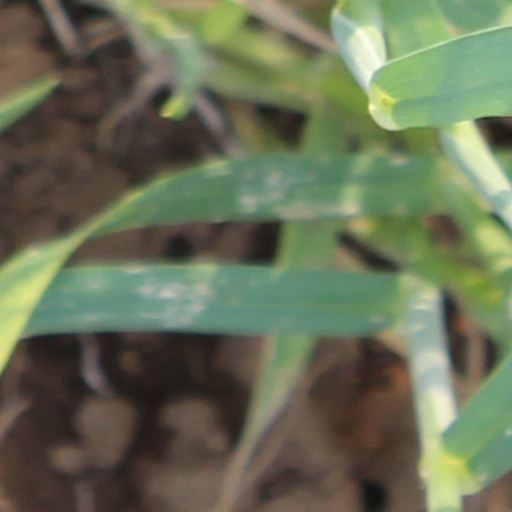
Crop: wheat